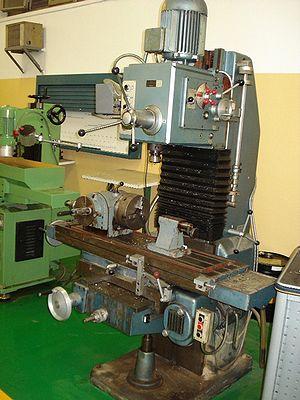
Une fraiseuse est une machine-outil utilisée pour usiner tous types de pièces mécaniques, à l'unité ou en série, par enlèvement de matière à partir de blocs ou parfois d'ébauches estampées ou moulées, à l'aide d'un outil coupant nommé fraise. En dehors de cet outil qui lui a donné son nom, une fraiseuse peut également être équipée de foret, de taraud ou d'alésoir.